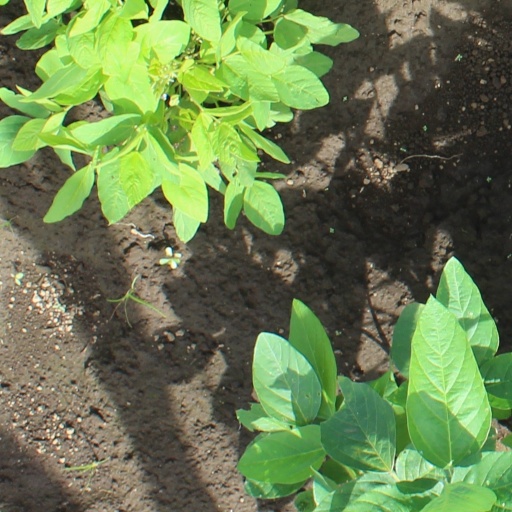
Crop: soybean